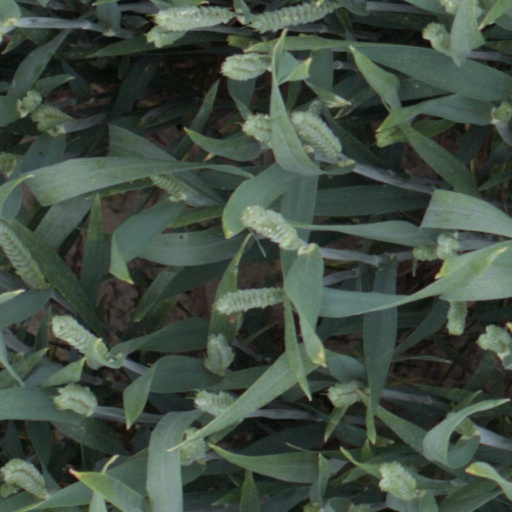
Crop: wheat